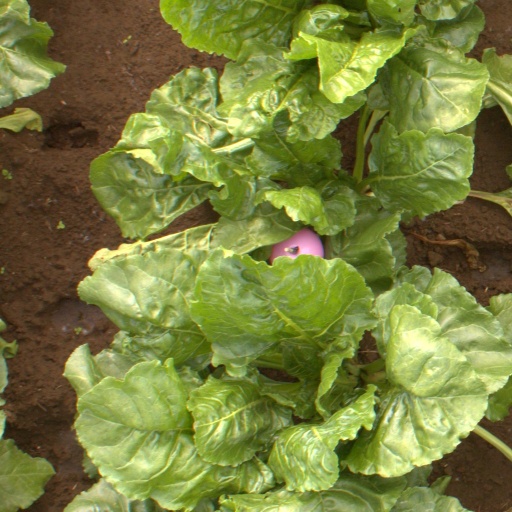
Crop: sugar beet